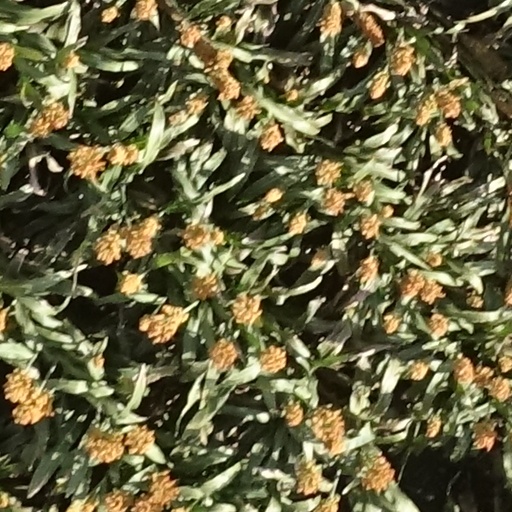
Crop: sorghum